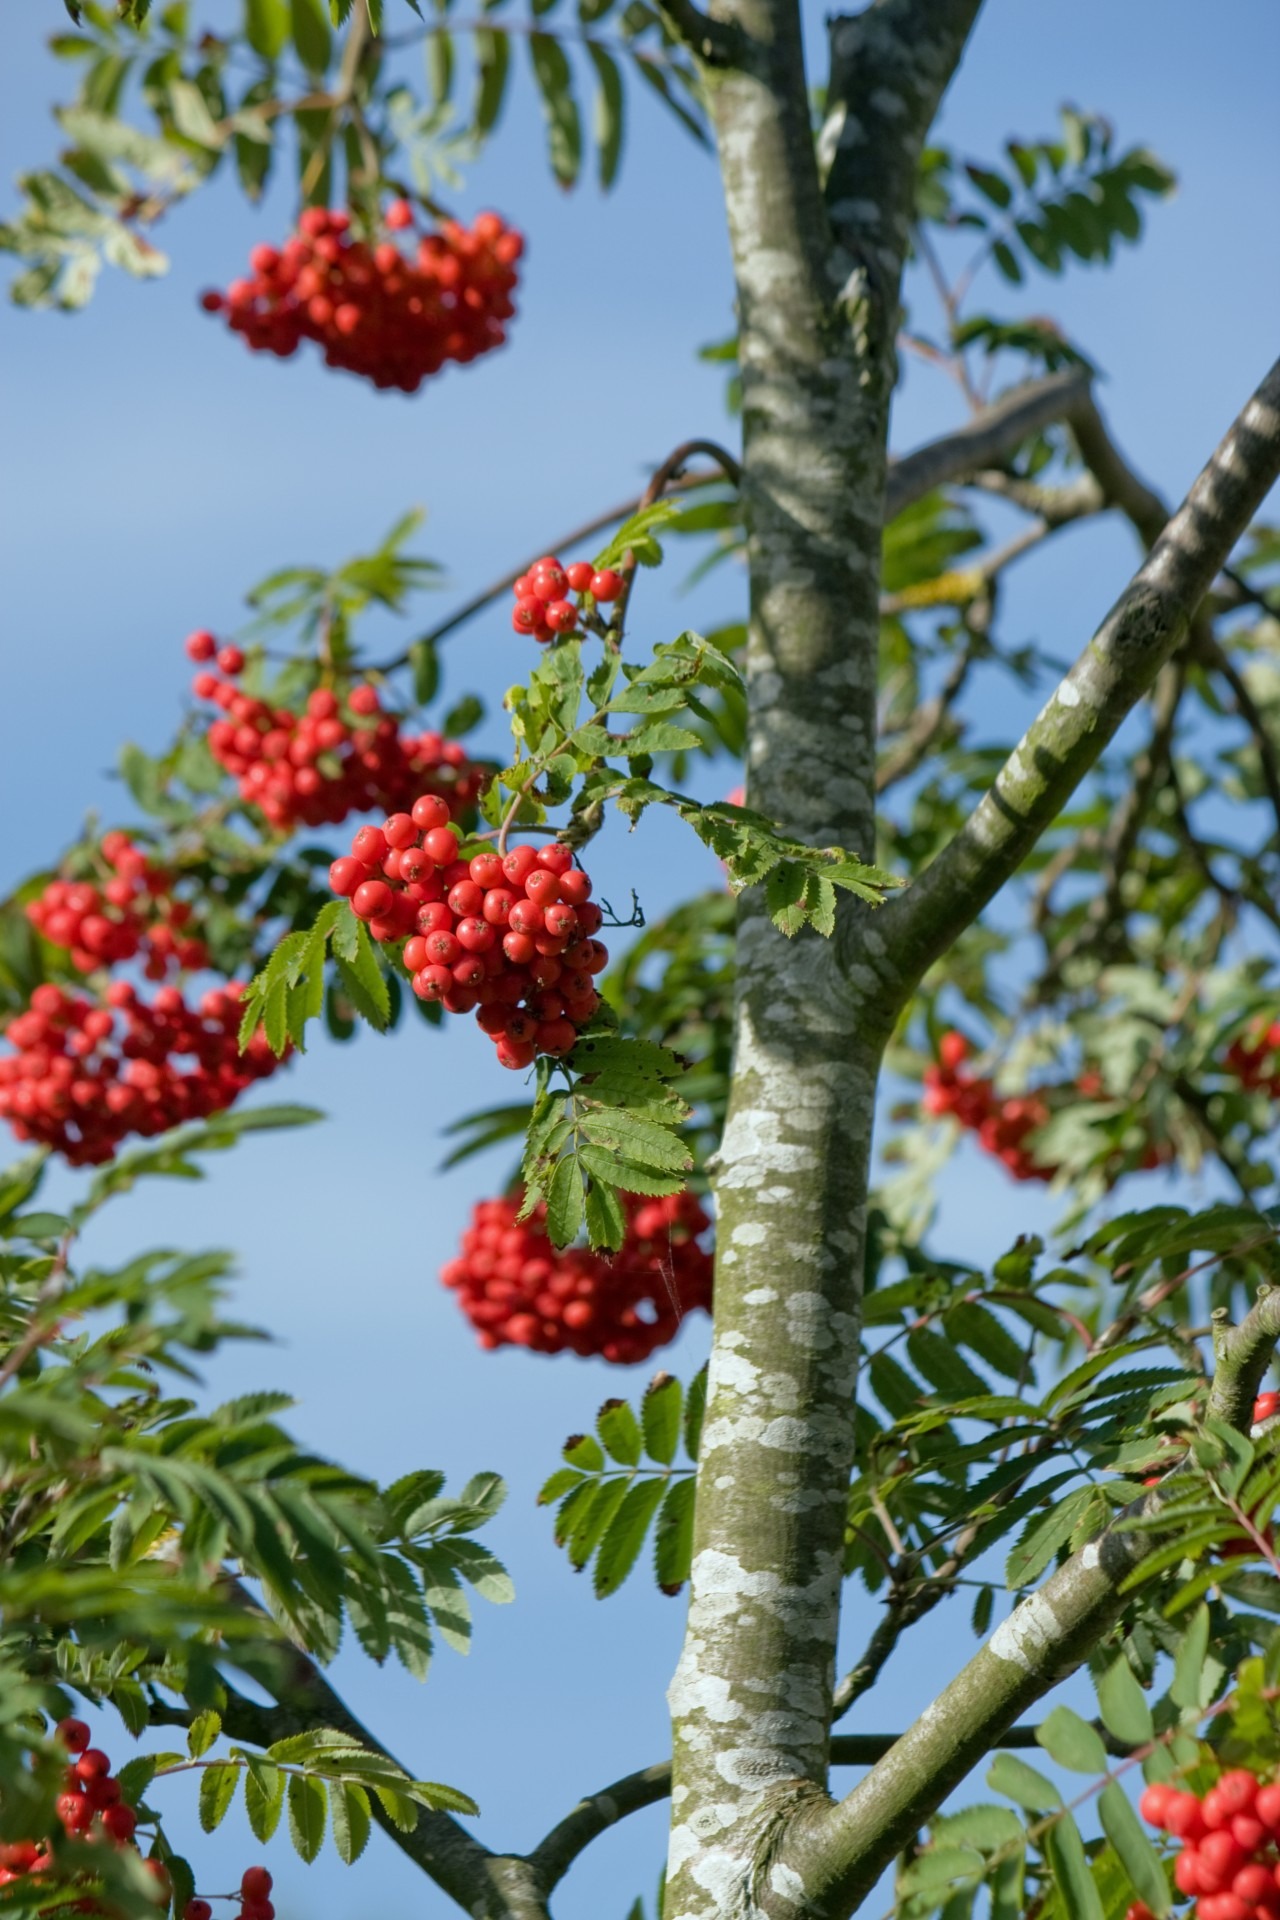
tree, nature, branch, plant, sky, fruit, berry, leaf, flower, food, red, produce, evergreen, botany, blue, flora, leaves, berries, shrub, beautiful, rowan, sorbus, flowering plant, woody plant, land plant